Cristiana Girelli

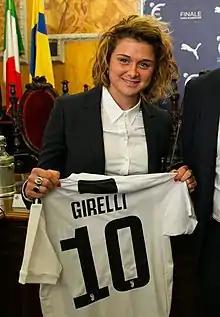
Girelli with Juventus in 2019

Cristiana Girelli (born 23 April 1990) is an Italian professional footballer who plays as a striker for Serie A club Juventus and the Italy women's national team.